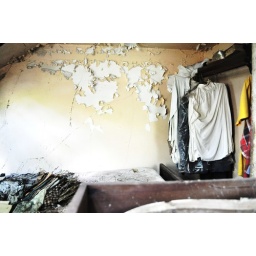
"left behind by Loren" in the guitar room @ guitar house